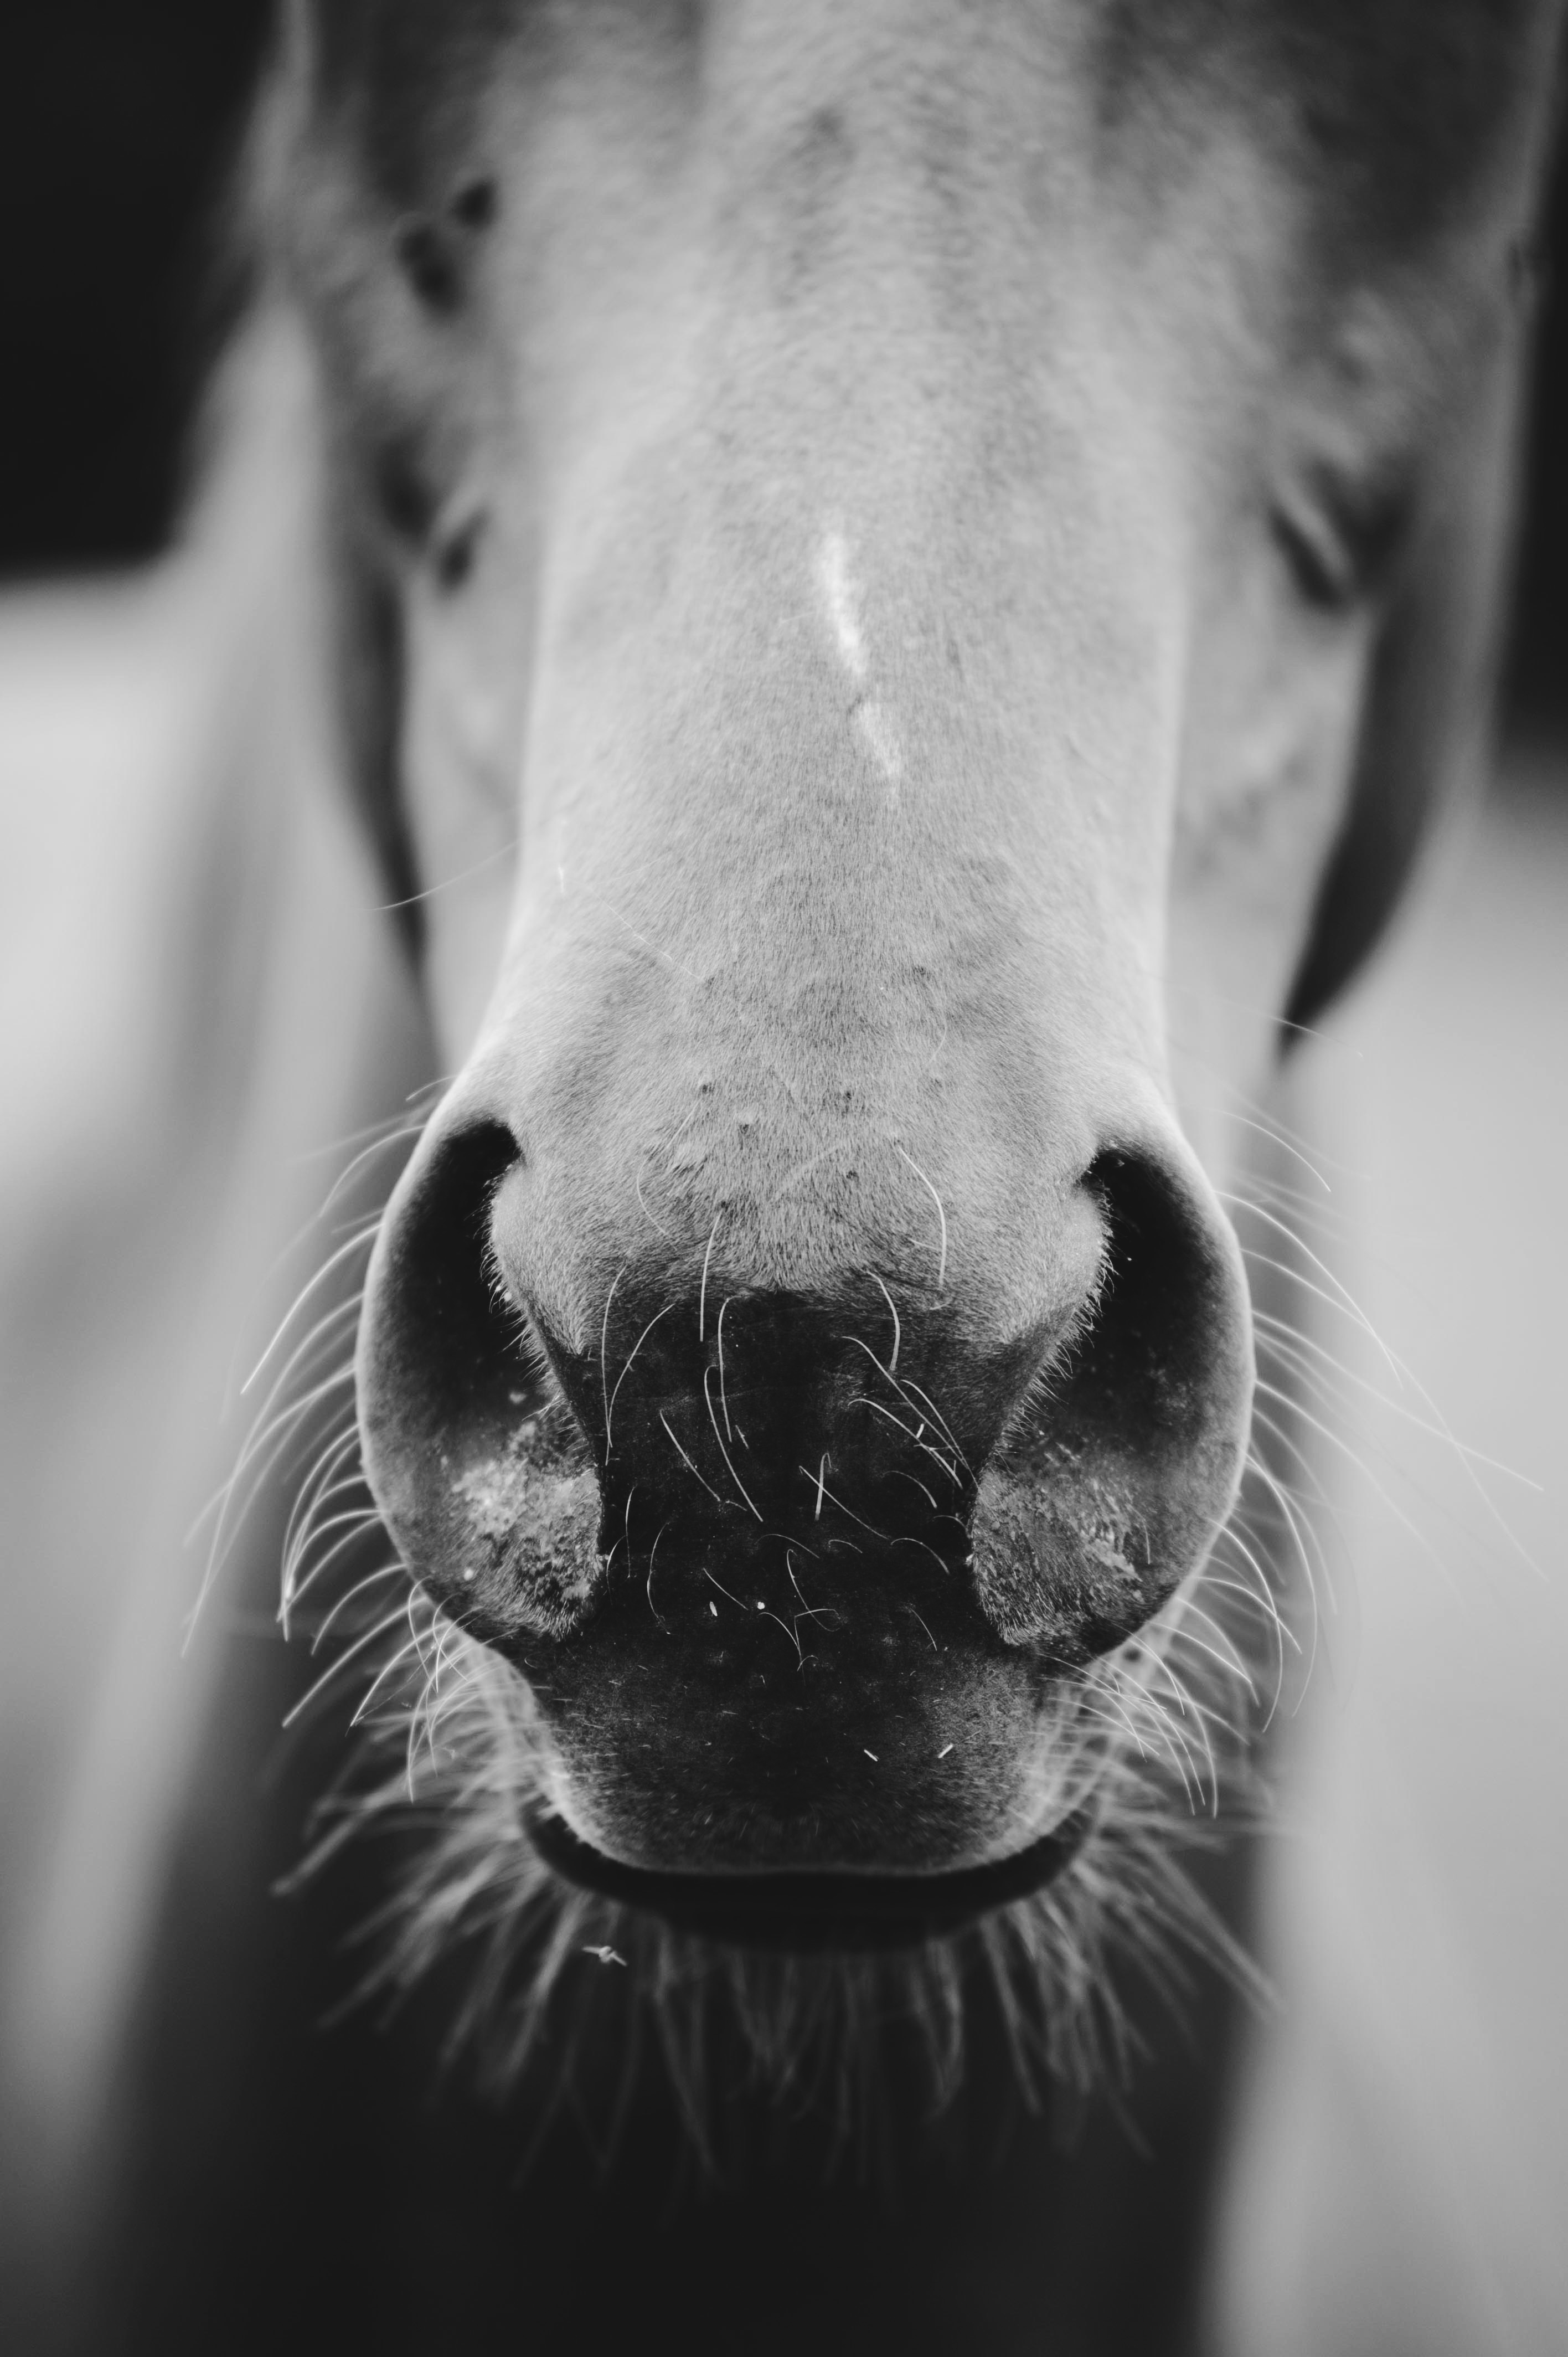
hand, black and white, white, photography, horse, mammal, mane, black, monochrome, close up, human body, nose, whiskers, snout, eye, head, organ, monochrome photography, horse like mammal